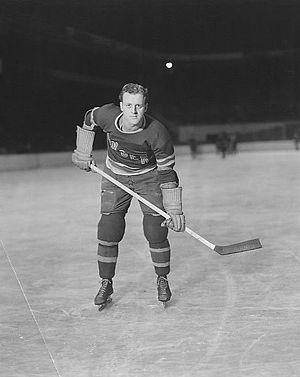
Joseph Lynn Patrick est un joueur et un entraîneur professionnel canadien de hockey sur glace. Il évoluait en position d'ailier gauche. En 1940, il remporte la coupe Stanley avec les Rangers de New York.